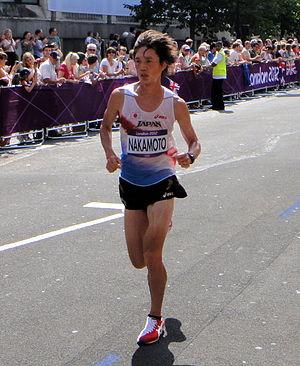
Kentarō Nakamoto est un athlète japonais spécialisé dans le semi-marathon et le marathon.